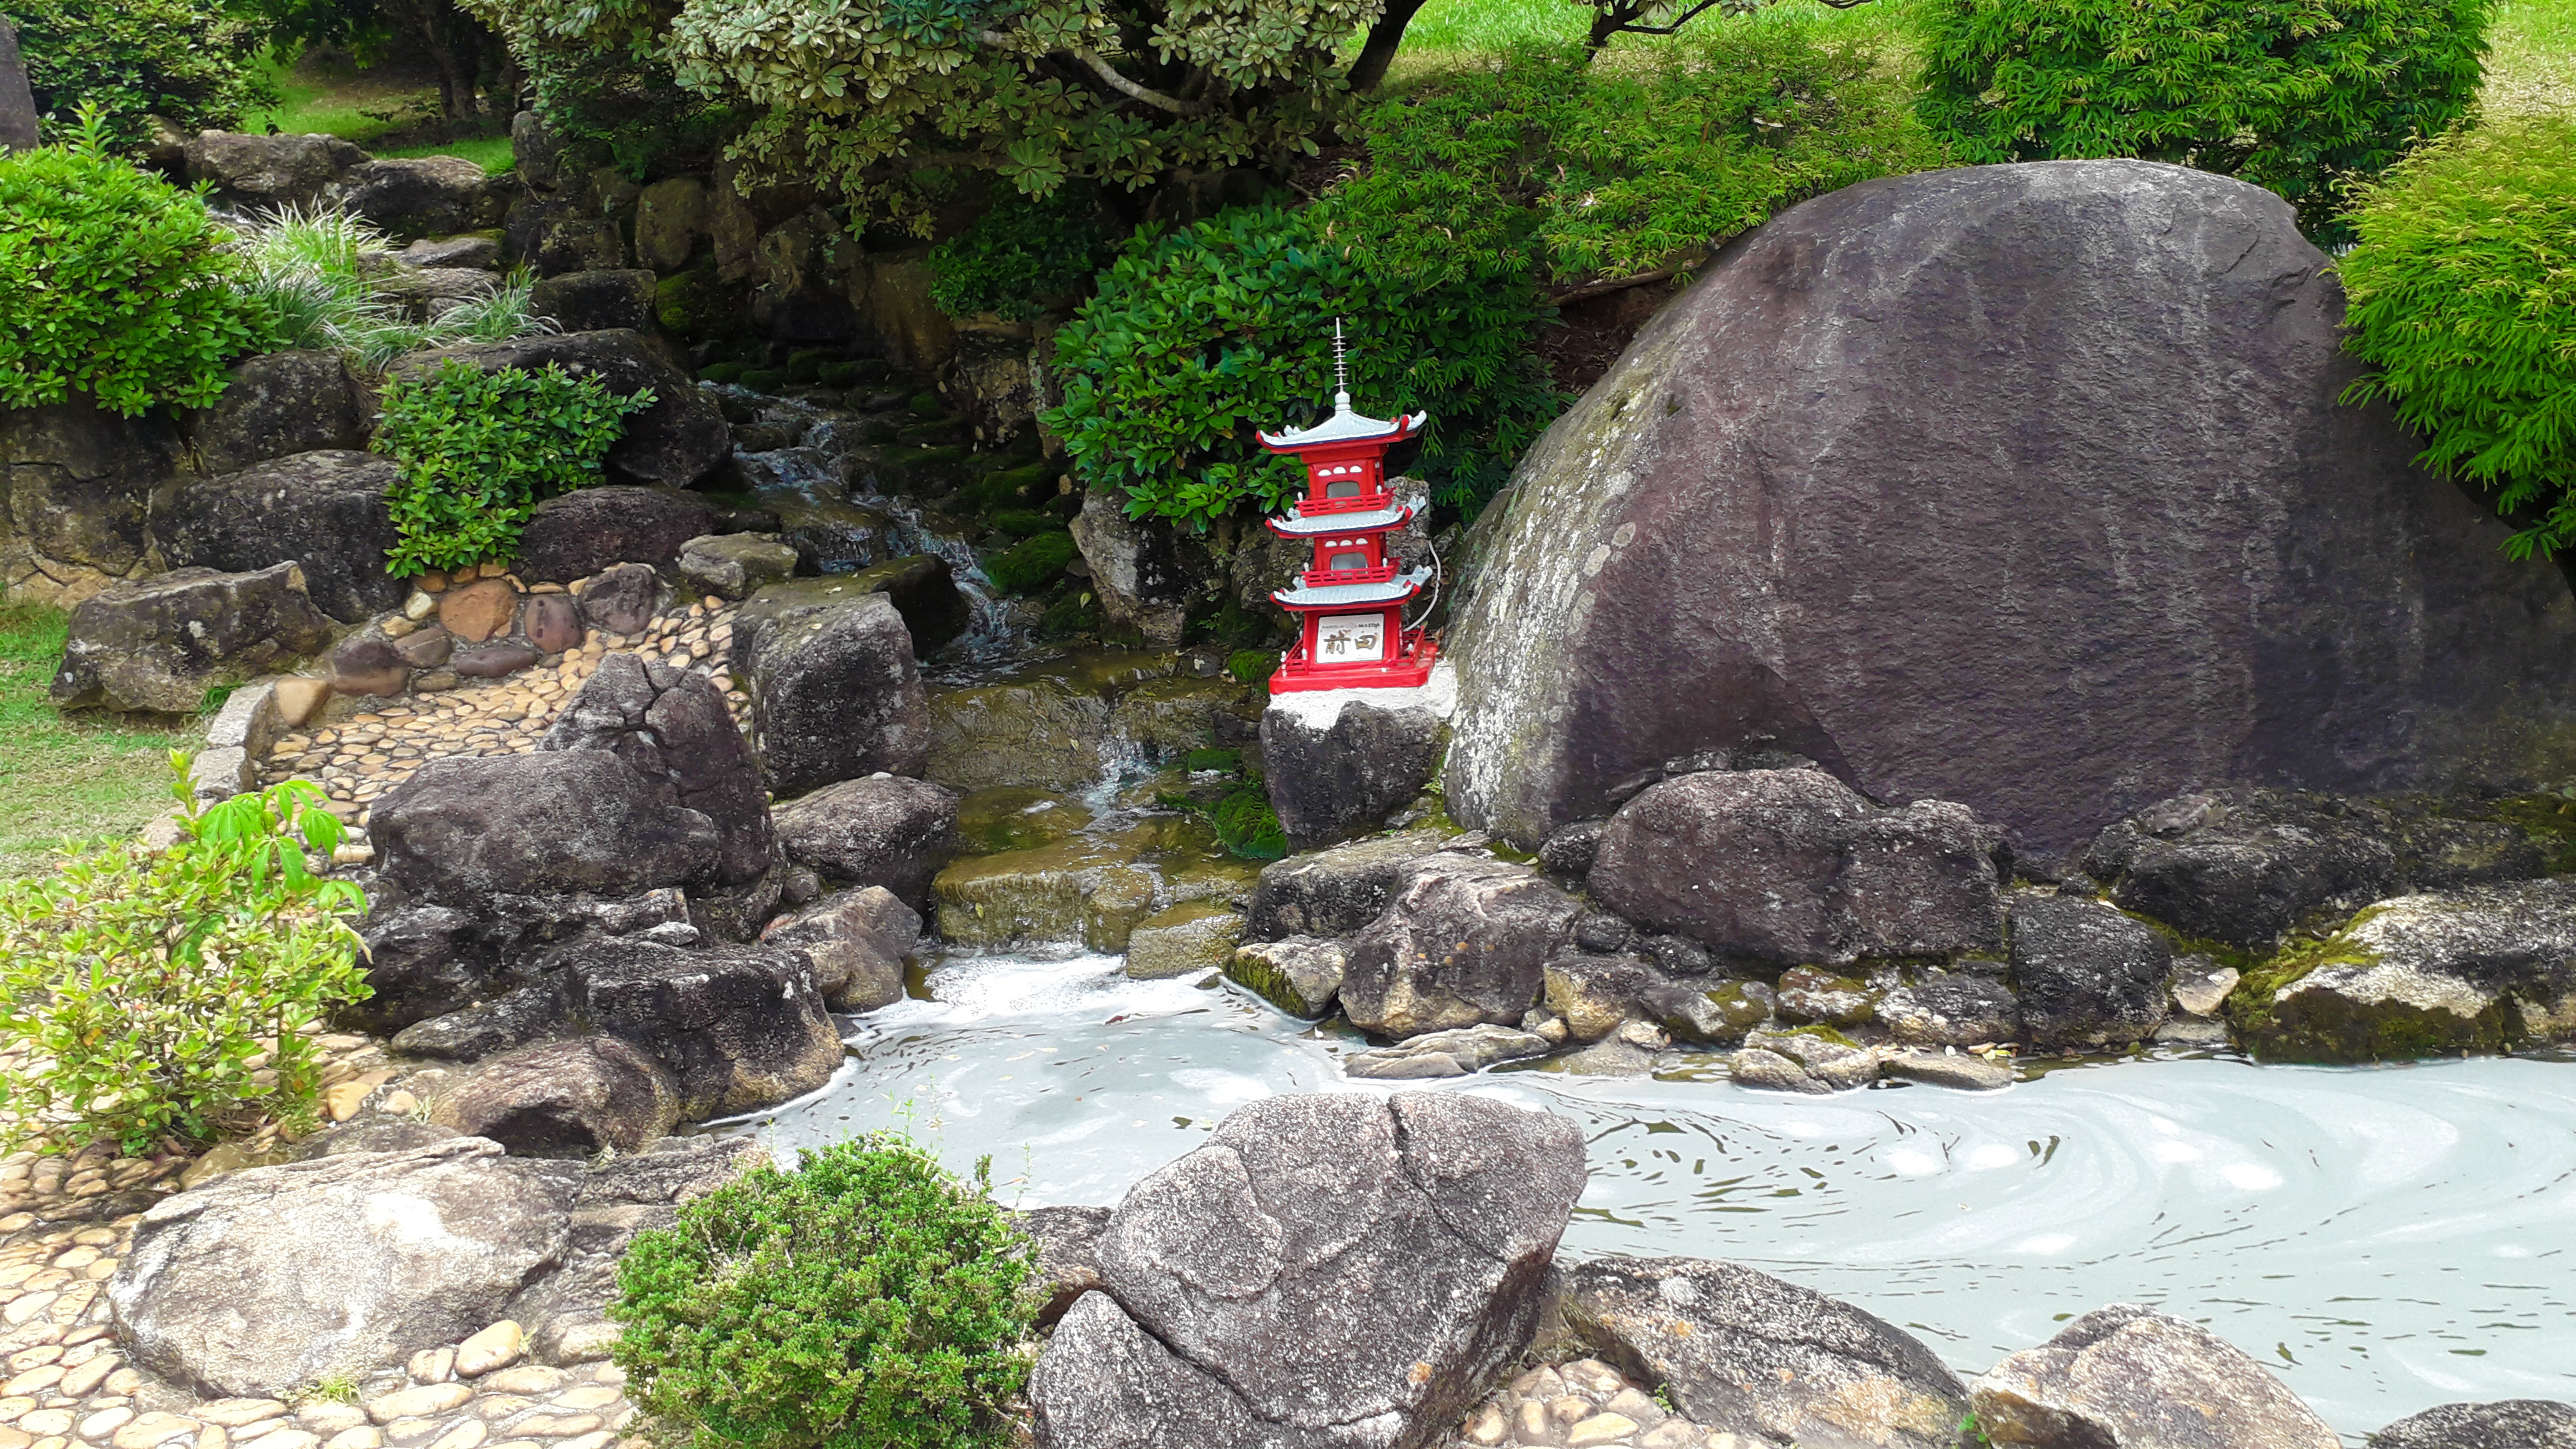
japanese, garden, plant, water, water resources, plant community, natural landscape, fluvial landforms of streams, bedrock, watercourse, biome, bank, grass, landscape, groundcover, leisure, geological phenomenon, riparian zone, stream, shrub, forest, spring, geology, rock, landscaping, tree, creek, water feature, outcrop, nature reserve, tourism, jungle, pond, boulder, aquatic plant, mountain river, stream bed, arroyo, erosion, algae, walkway, font, mineral spring, vacation, reservoir